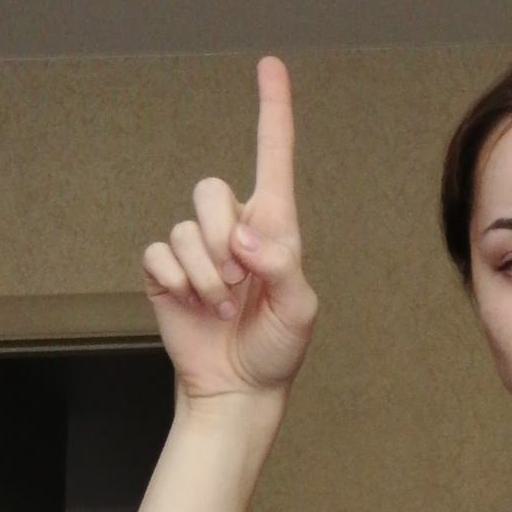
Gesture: one